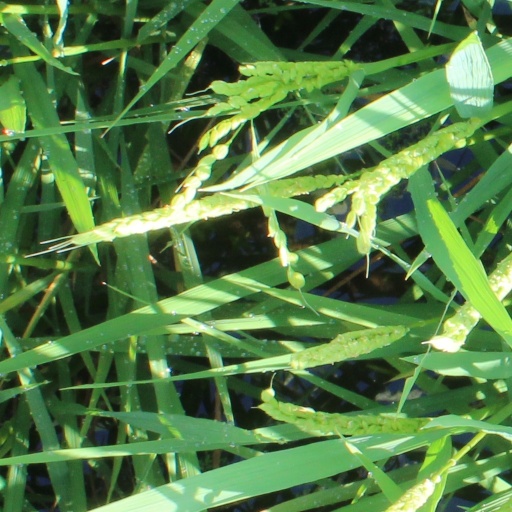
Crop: rice